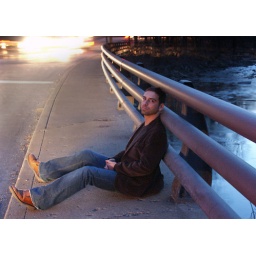
Young (20s) white man sitting on bridge with car lights in background - street urban gritty edgy rough fashionable.